Paulette Goddard

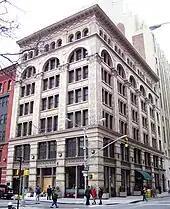
Goddard Hall, New York University

In 1958, Goddard remarried for the final time to writer Erich Maria Remarque, who was twelve years her senior. Wealthy from shrewd investments, she largely retired from acting and moved with him to Ronco sopra Ascona, Switzerland, where she lived with Remarque in his villa Casa Monte Tabor. However, she did continue to act occasionally, appearing in the unsold television pilot "The Phantom", a supporting role in the Italian film "Time of Indifference" (1964), and a small role in the pilot of "The Snoop Sisters". Remarque died on September 25, 1970, from heart failure in Locarno.